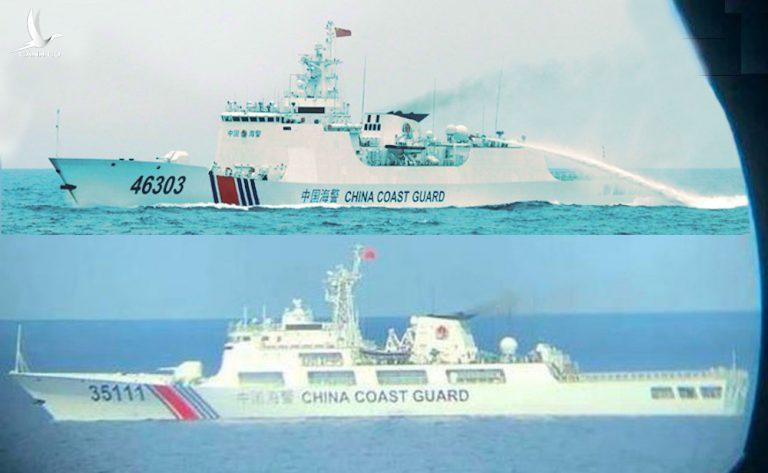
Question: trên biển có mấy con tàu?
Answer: có hai con tàu